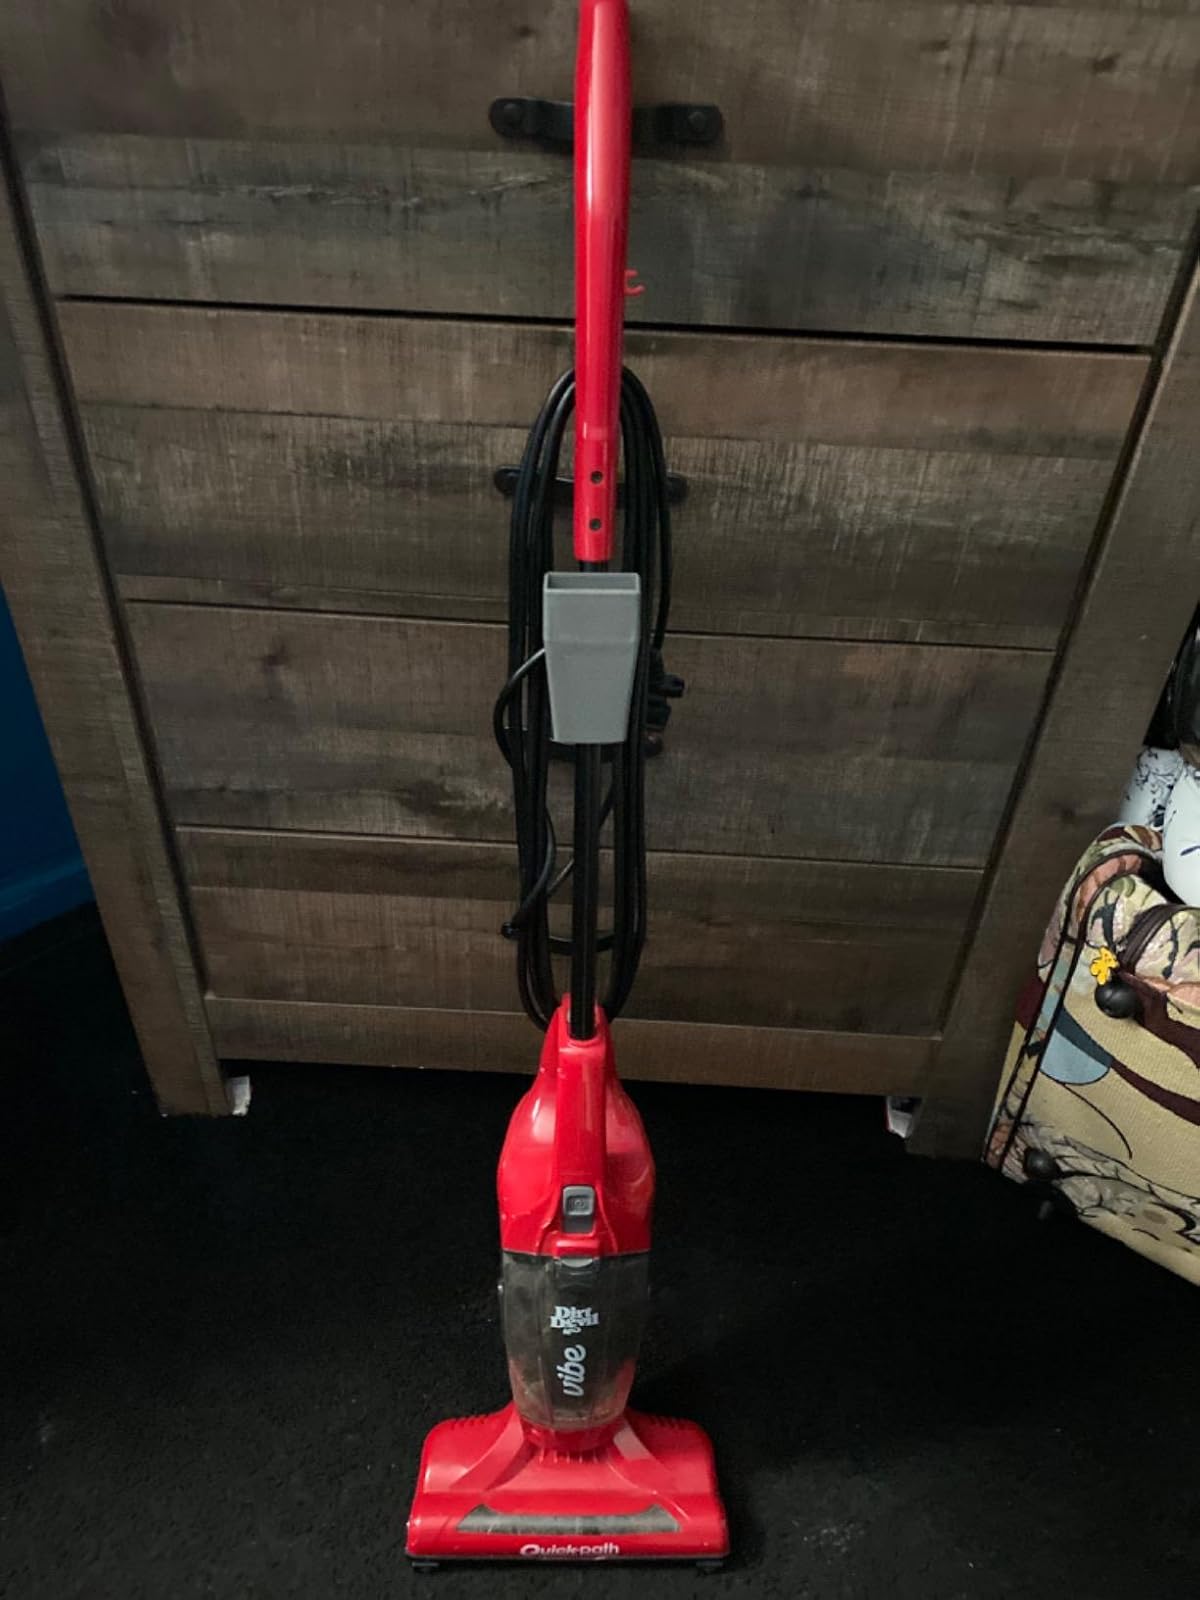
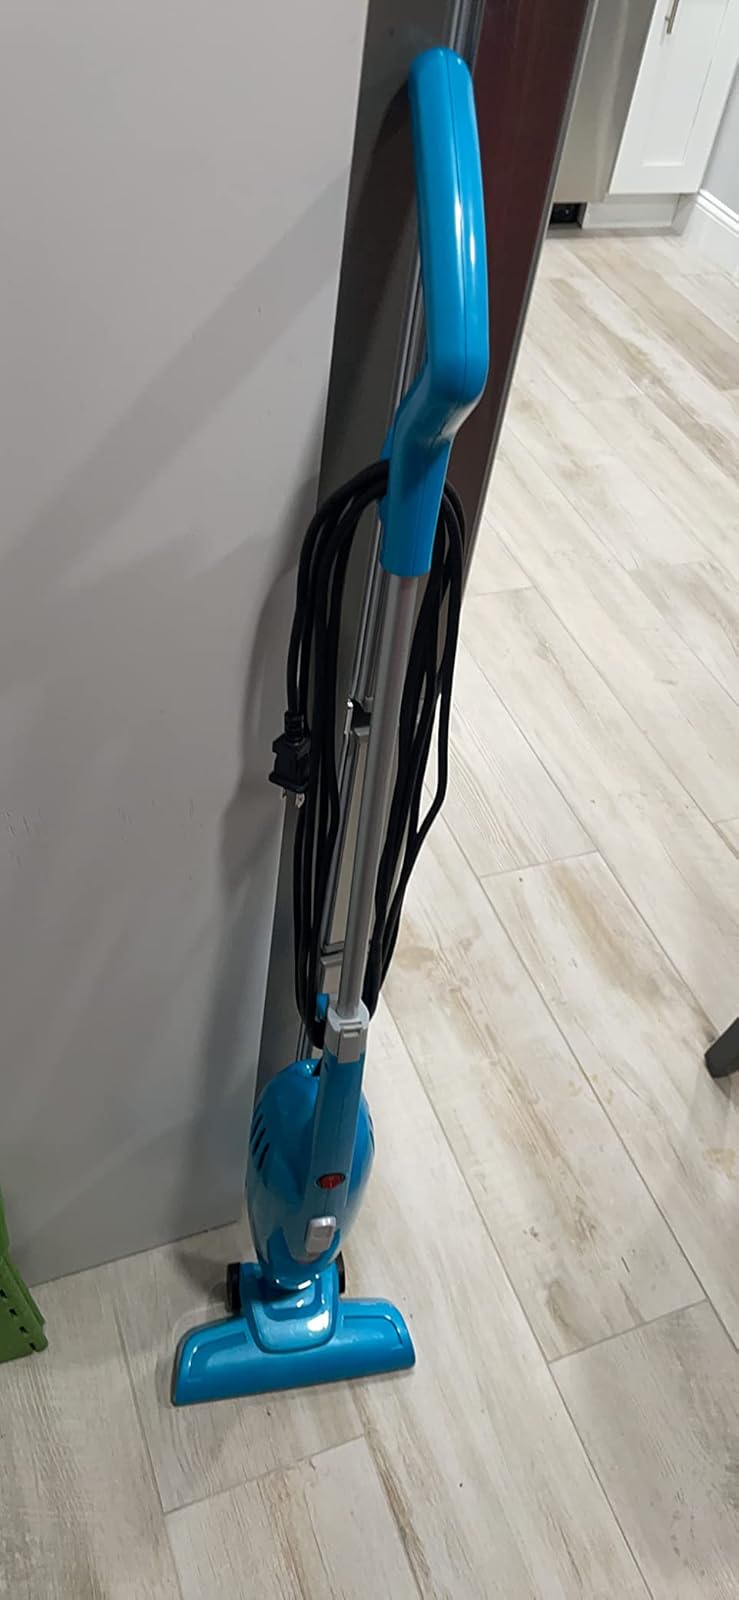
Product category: items_vacuum
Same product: no